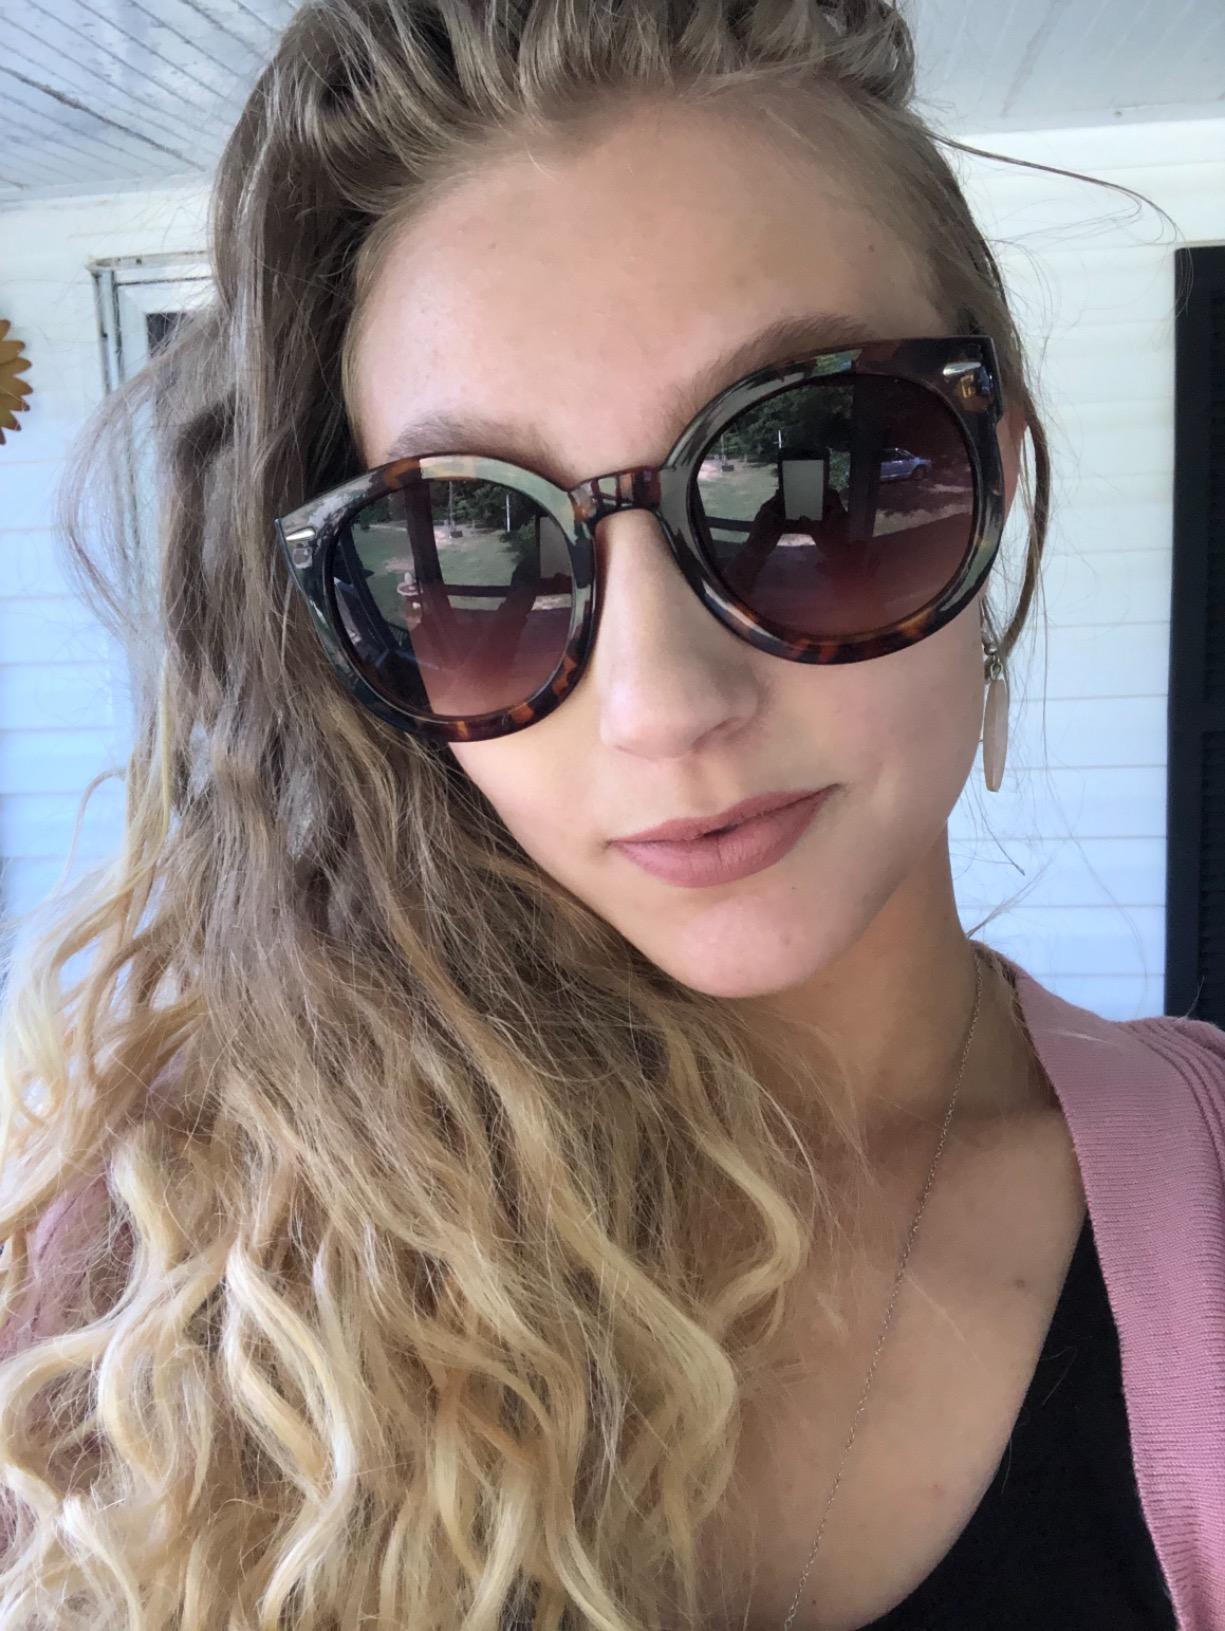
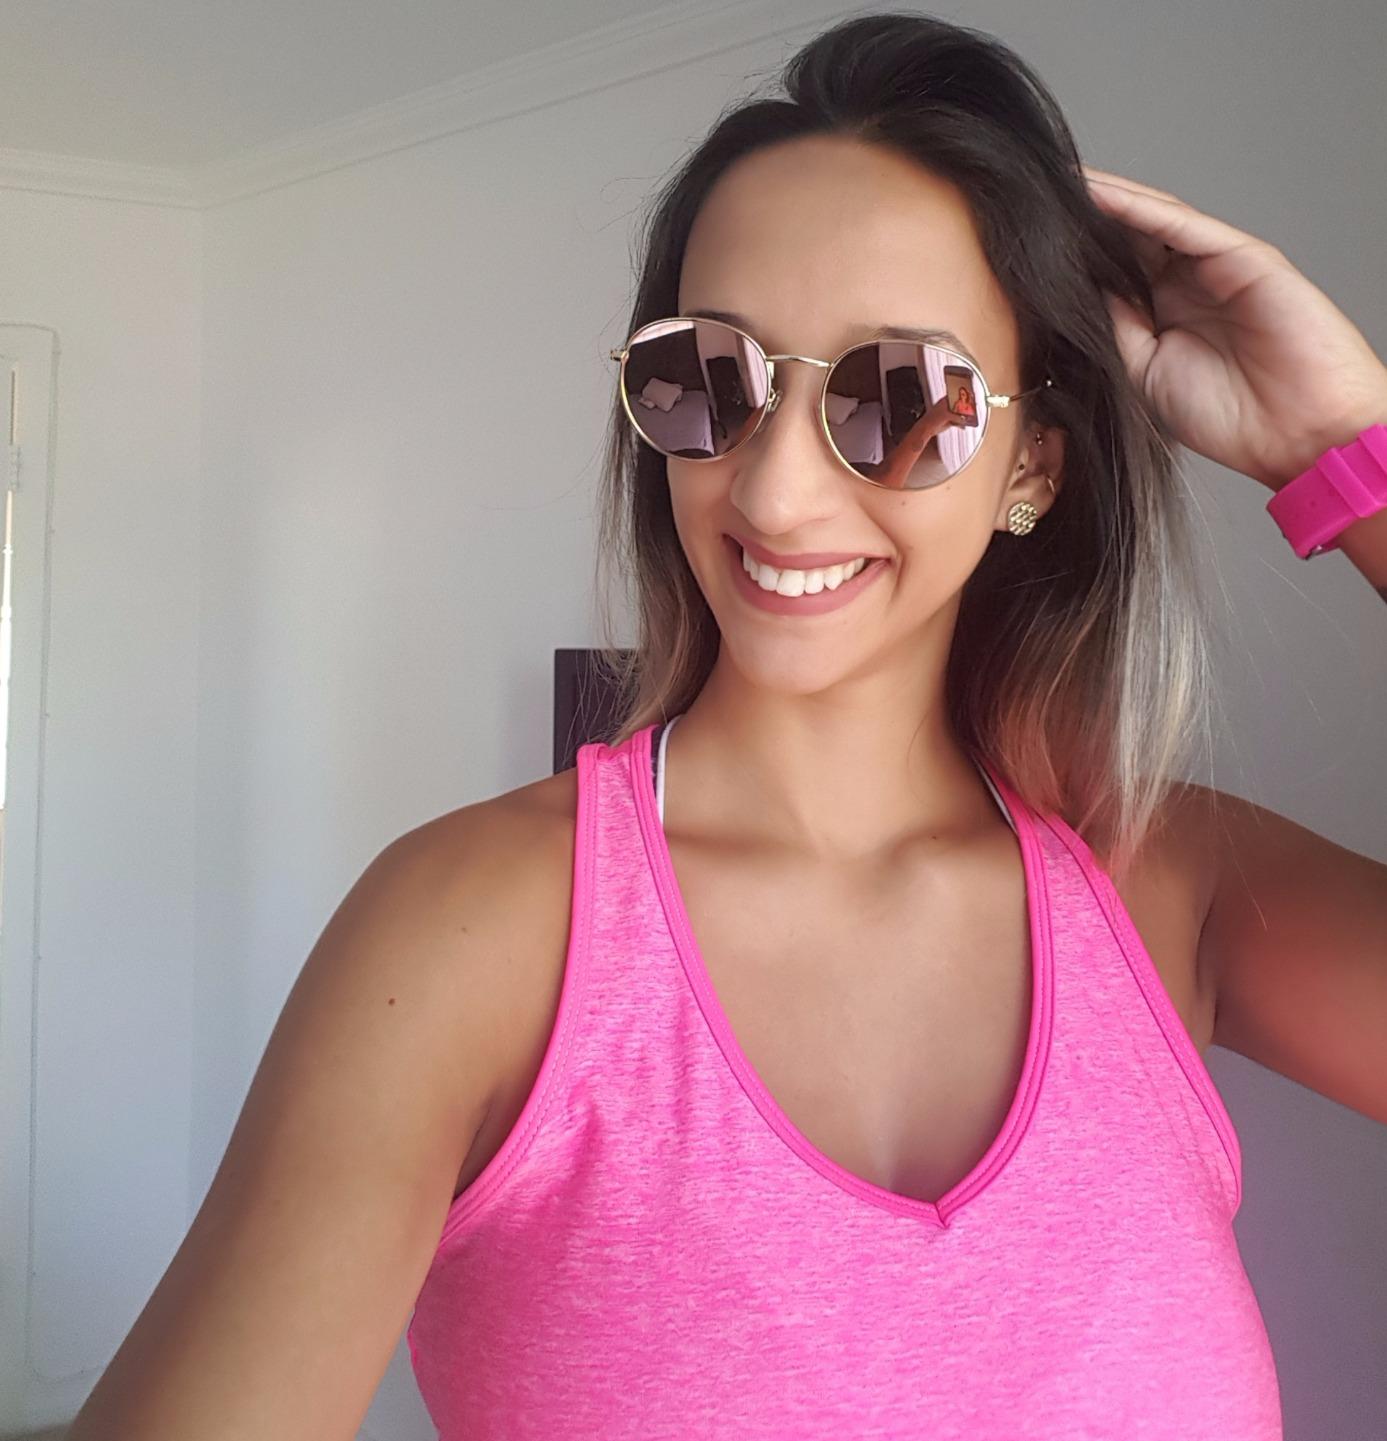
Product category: accessories_sunglasses
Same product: no